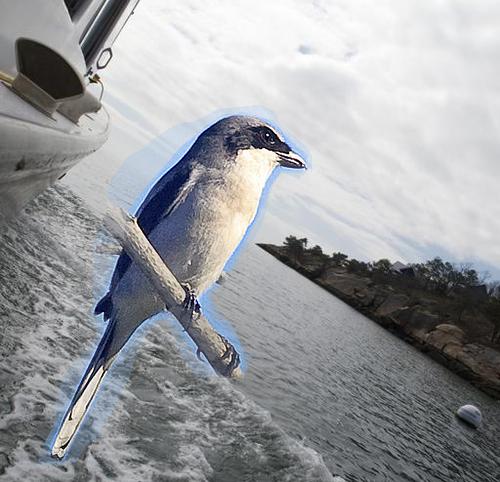
Bird species: Loggerhead_Shrike
Bird type: landbird
Background: water